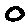
Label: 0